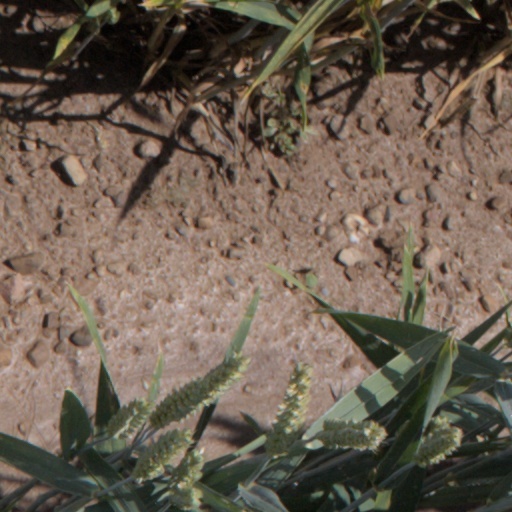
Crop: wheat